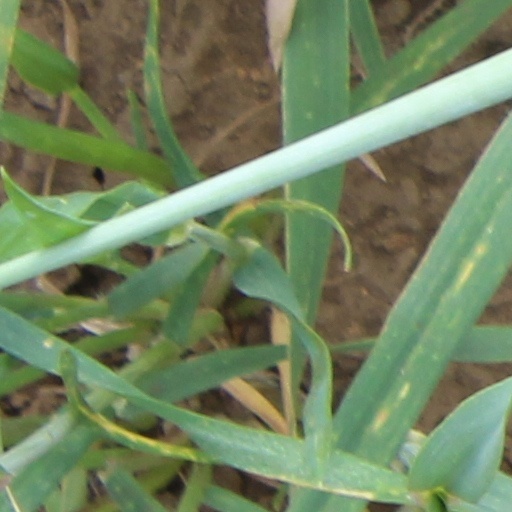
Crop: wheat